The God Delusion

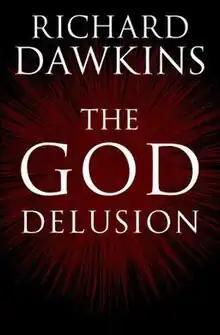
First edition UK cover

The God Delusion is a 2006 book by British evolutionary biologist and ethologist Richard Dawkins, in which he argues that a supernatural creator, God, does not exist, and that belief in a personal god qualifies as a delusion, which he defines as a persistent false belief held in the face of strong contradictory evidence. In the book, he expresses his agreement to Robert Pirsig's statement in "" (1991) that "when one person suffers from a delusion it is called insanity. When many people suffer from a delusion it is called religion." He argues in favour of the possibility of morality existing independently of religion and proposes alternative explanations for the origins of both religion and morality.